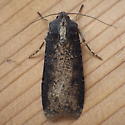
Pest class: cutworms